New Year's Day

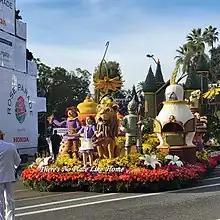
A "The Wizard of Oz"-themed float at the 2023 Rose Parade in Pasadena, California.

According to a convention established by NASA, the Martian year begins on its Northward equinox, the spring equinox of its northern hemisphere. Its most recent New Year's Day (of MY37) coincided with 26 December 2022 on Earth's Gregorian calendar. New Year's Day of MY38 coincided with 12 November 2024.